Alice Becker-Ho

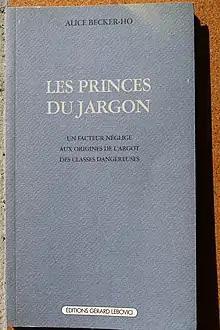
"Les Princes du jargon", published by Éditions Gérard Lebovici in 1990.

Becker-Ho has published several works of poetry in French: "D'azur au triangle vidé de sable" (Cognac: Le Temps qu'il fait, 2000); "Paroles de Gitans" (Paris: Albin Michel, 2000); and "Au Pays du sommeil paradoxal" (Cognac: Le Temps qu'il fait, 2000).